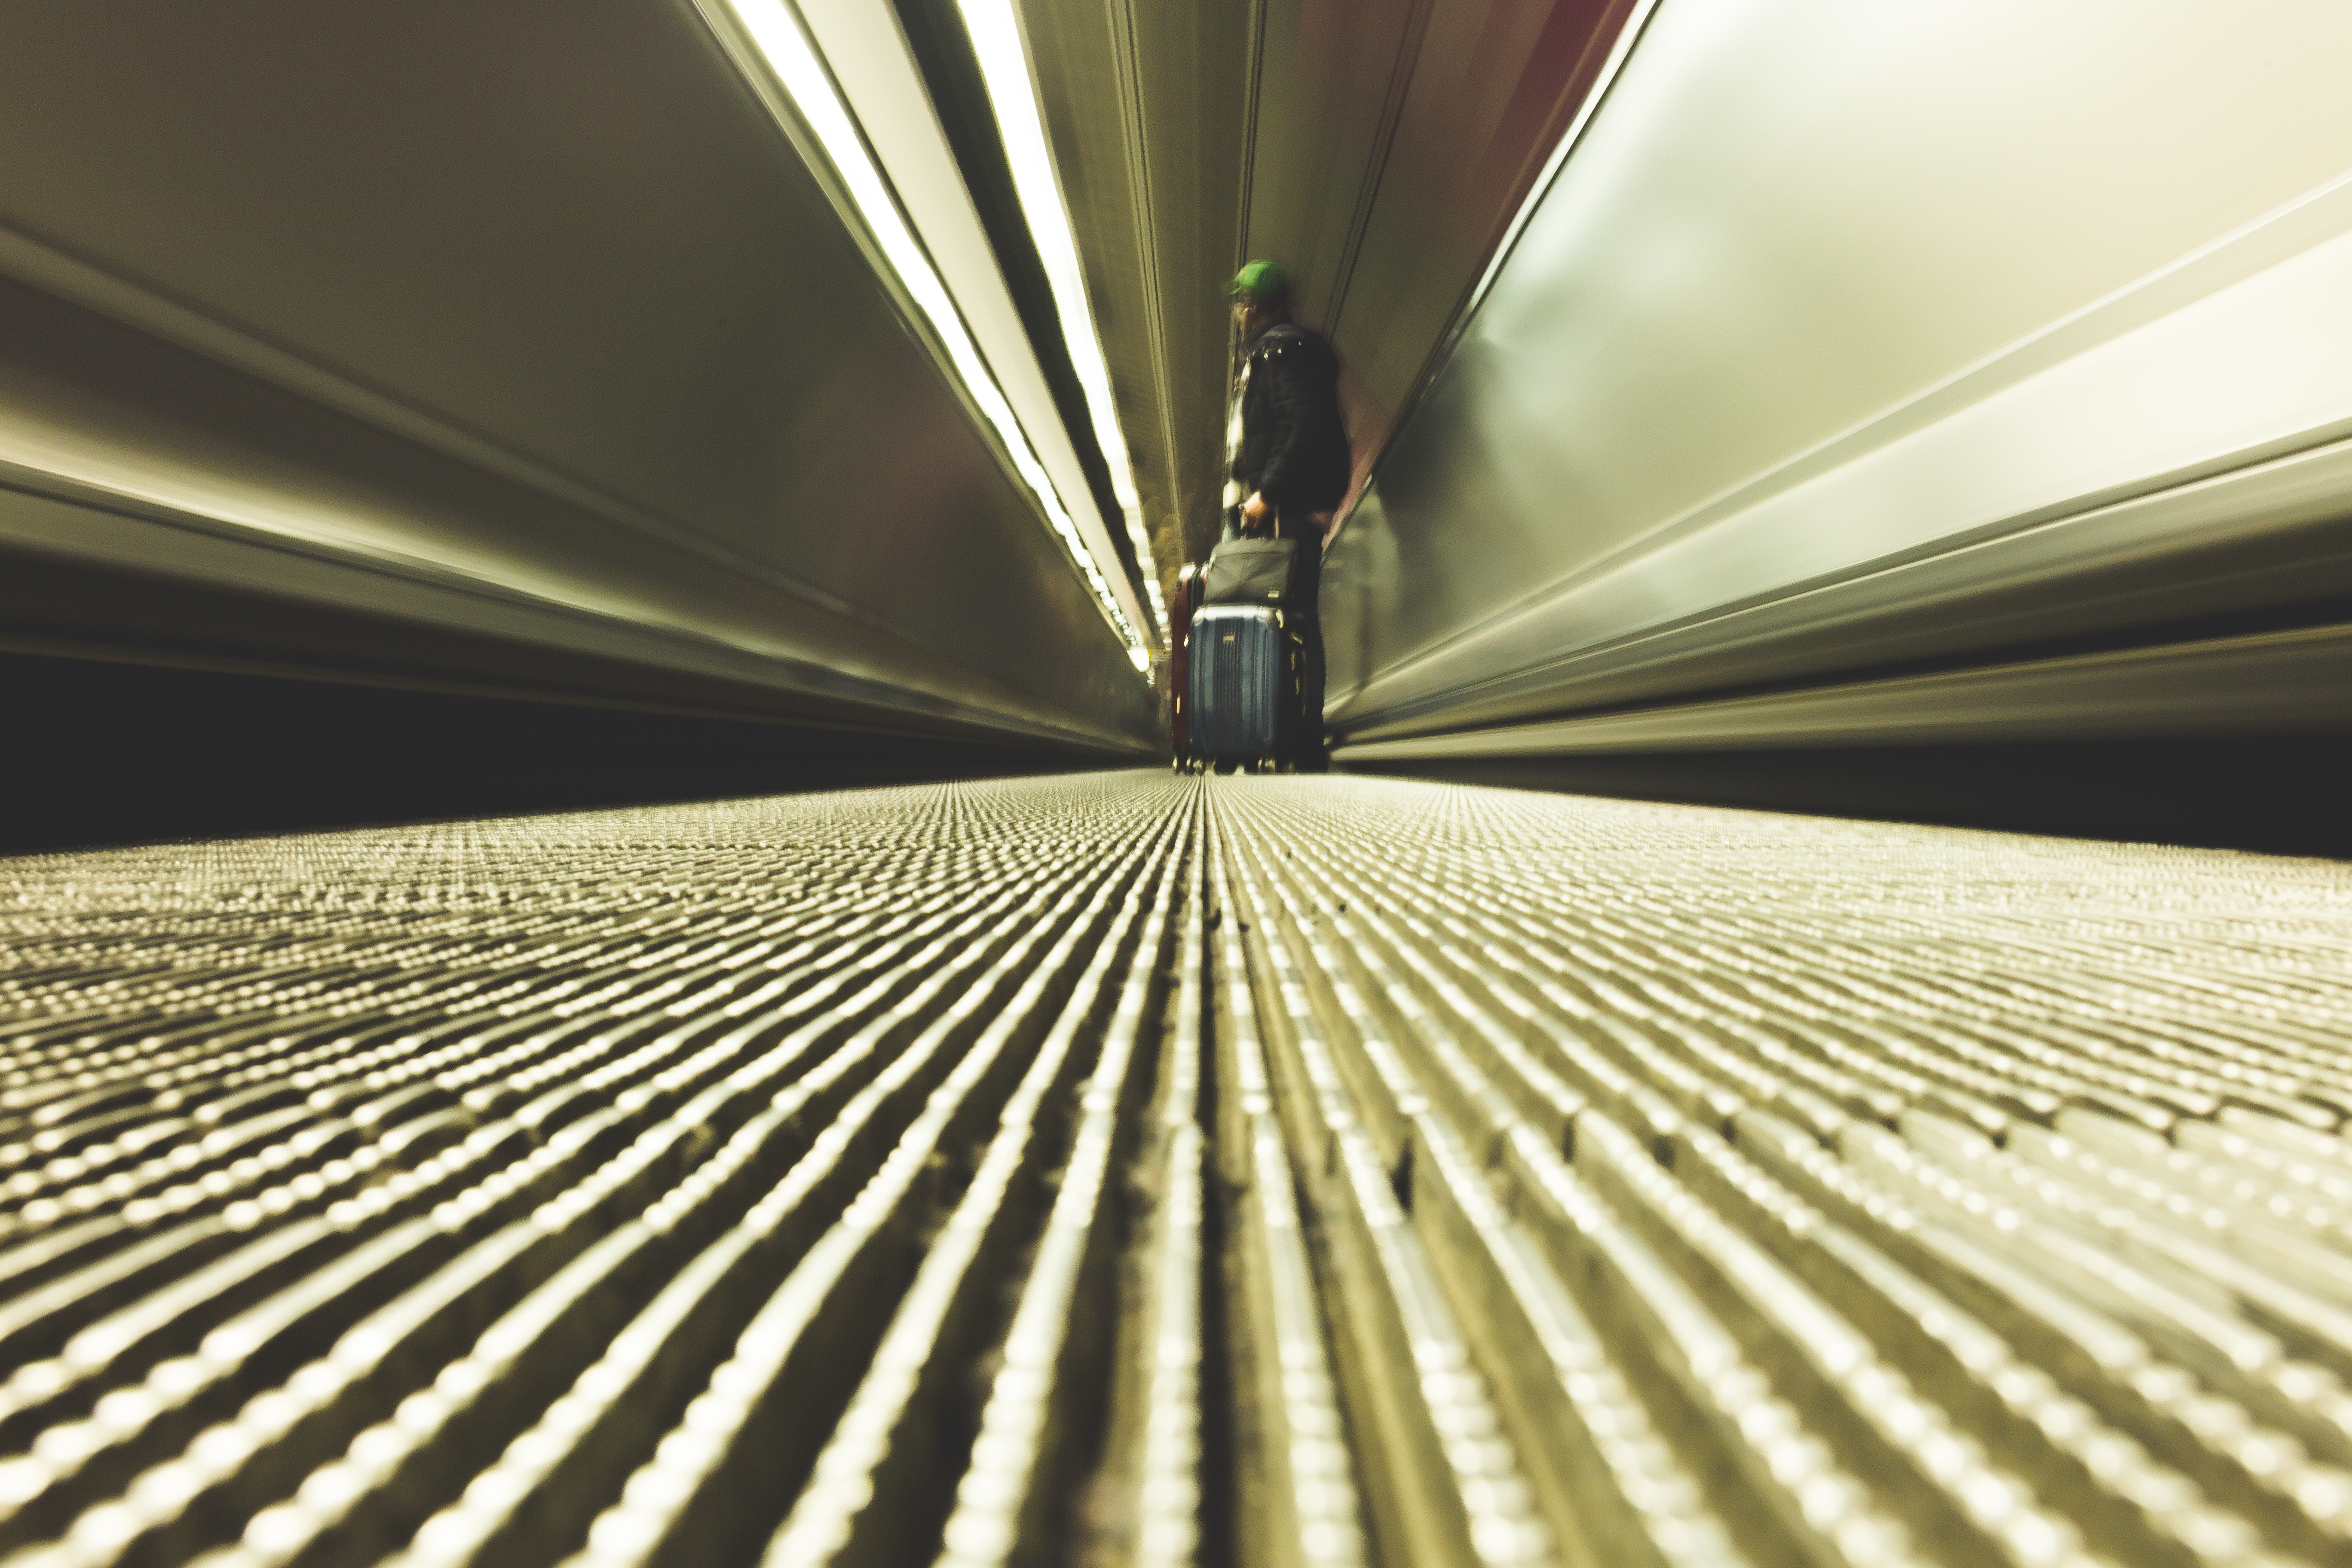
line, light, architecture, symmetry, infrastructure, wood, photography, pattern, Tints and shades, parallel, metal, steel